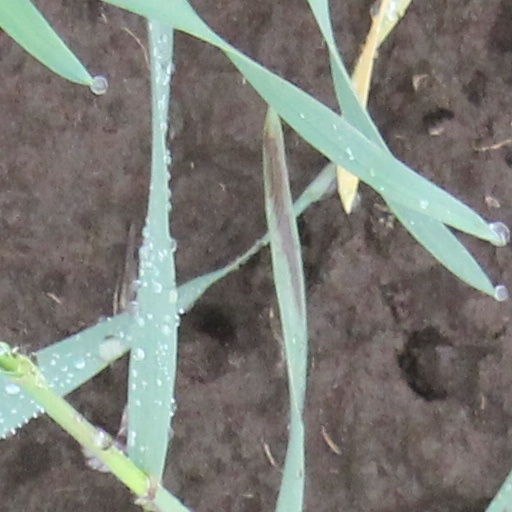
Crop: wheat